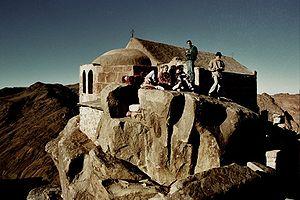
Egypte - Sinaï - Chapelle de la Sainte-Trinité en haut du Mont Moussa (Moïse) à 2285 m d'altitude. Pour y accéder, il faut gravir un escalier de 700 marches. עברית: הר סיני